Thomas Cup

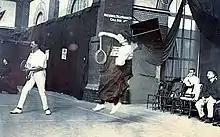
Sir George Alan Thomas and Ethel B. Thomson playing badminton, 1905

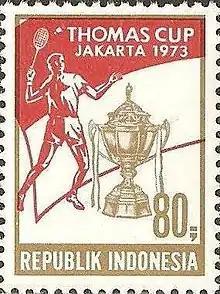
1973 Thomas Cup held in Indonesia, commemorated with a stamp.

The Thomas Cup competition was the idea of Sir George Alan Thomas, a highly successful English badminton player of the early 1900s, who was inspired by tennis's Davis Cup, and football's (soccer's) World Cup first held in 1930. His idea was well received at the general meeting of the International Badminton Federation (now Badminton World Federation) in 1939.